Georg Schauman

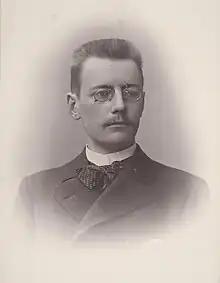
Schauman, early 20th century, photo by Karl Emil Ståhlberg

Georg Carl August Schauman (14 September 1870 – 6 October 1930) was a Finnish historian, librarian, politician and member of the Schauman noble family. He was librarian at the University of Helsinki library, today the National Library of Finland, as well as a member of the Diet and later Parliament of Finland.